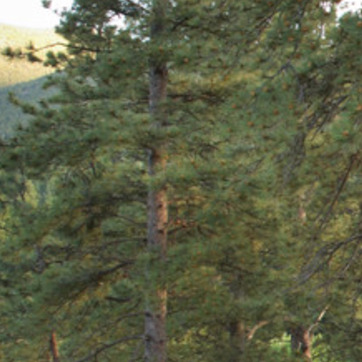
Material: foliage